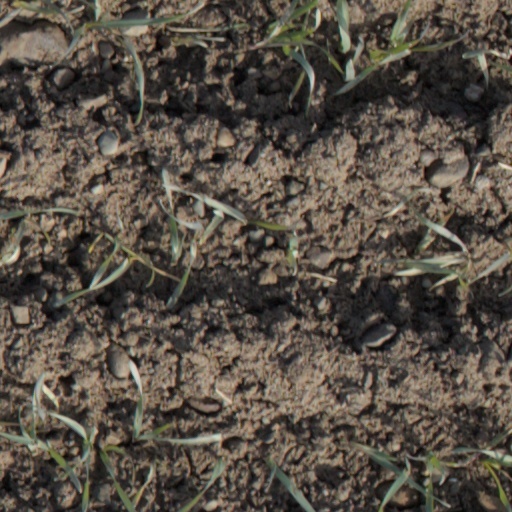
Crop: wheat